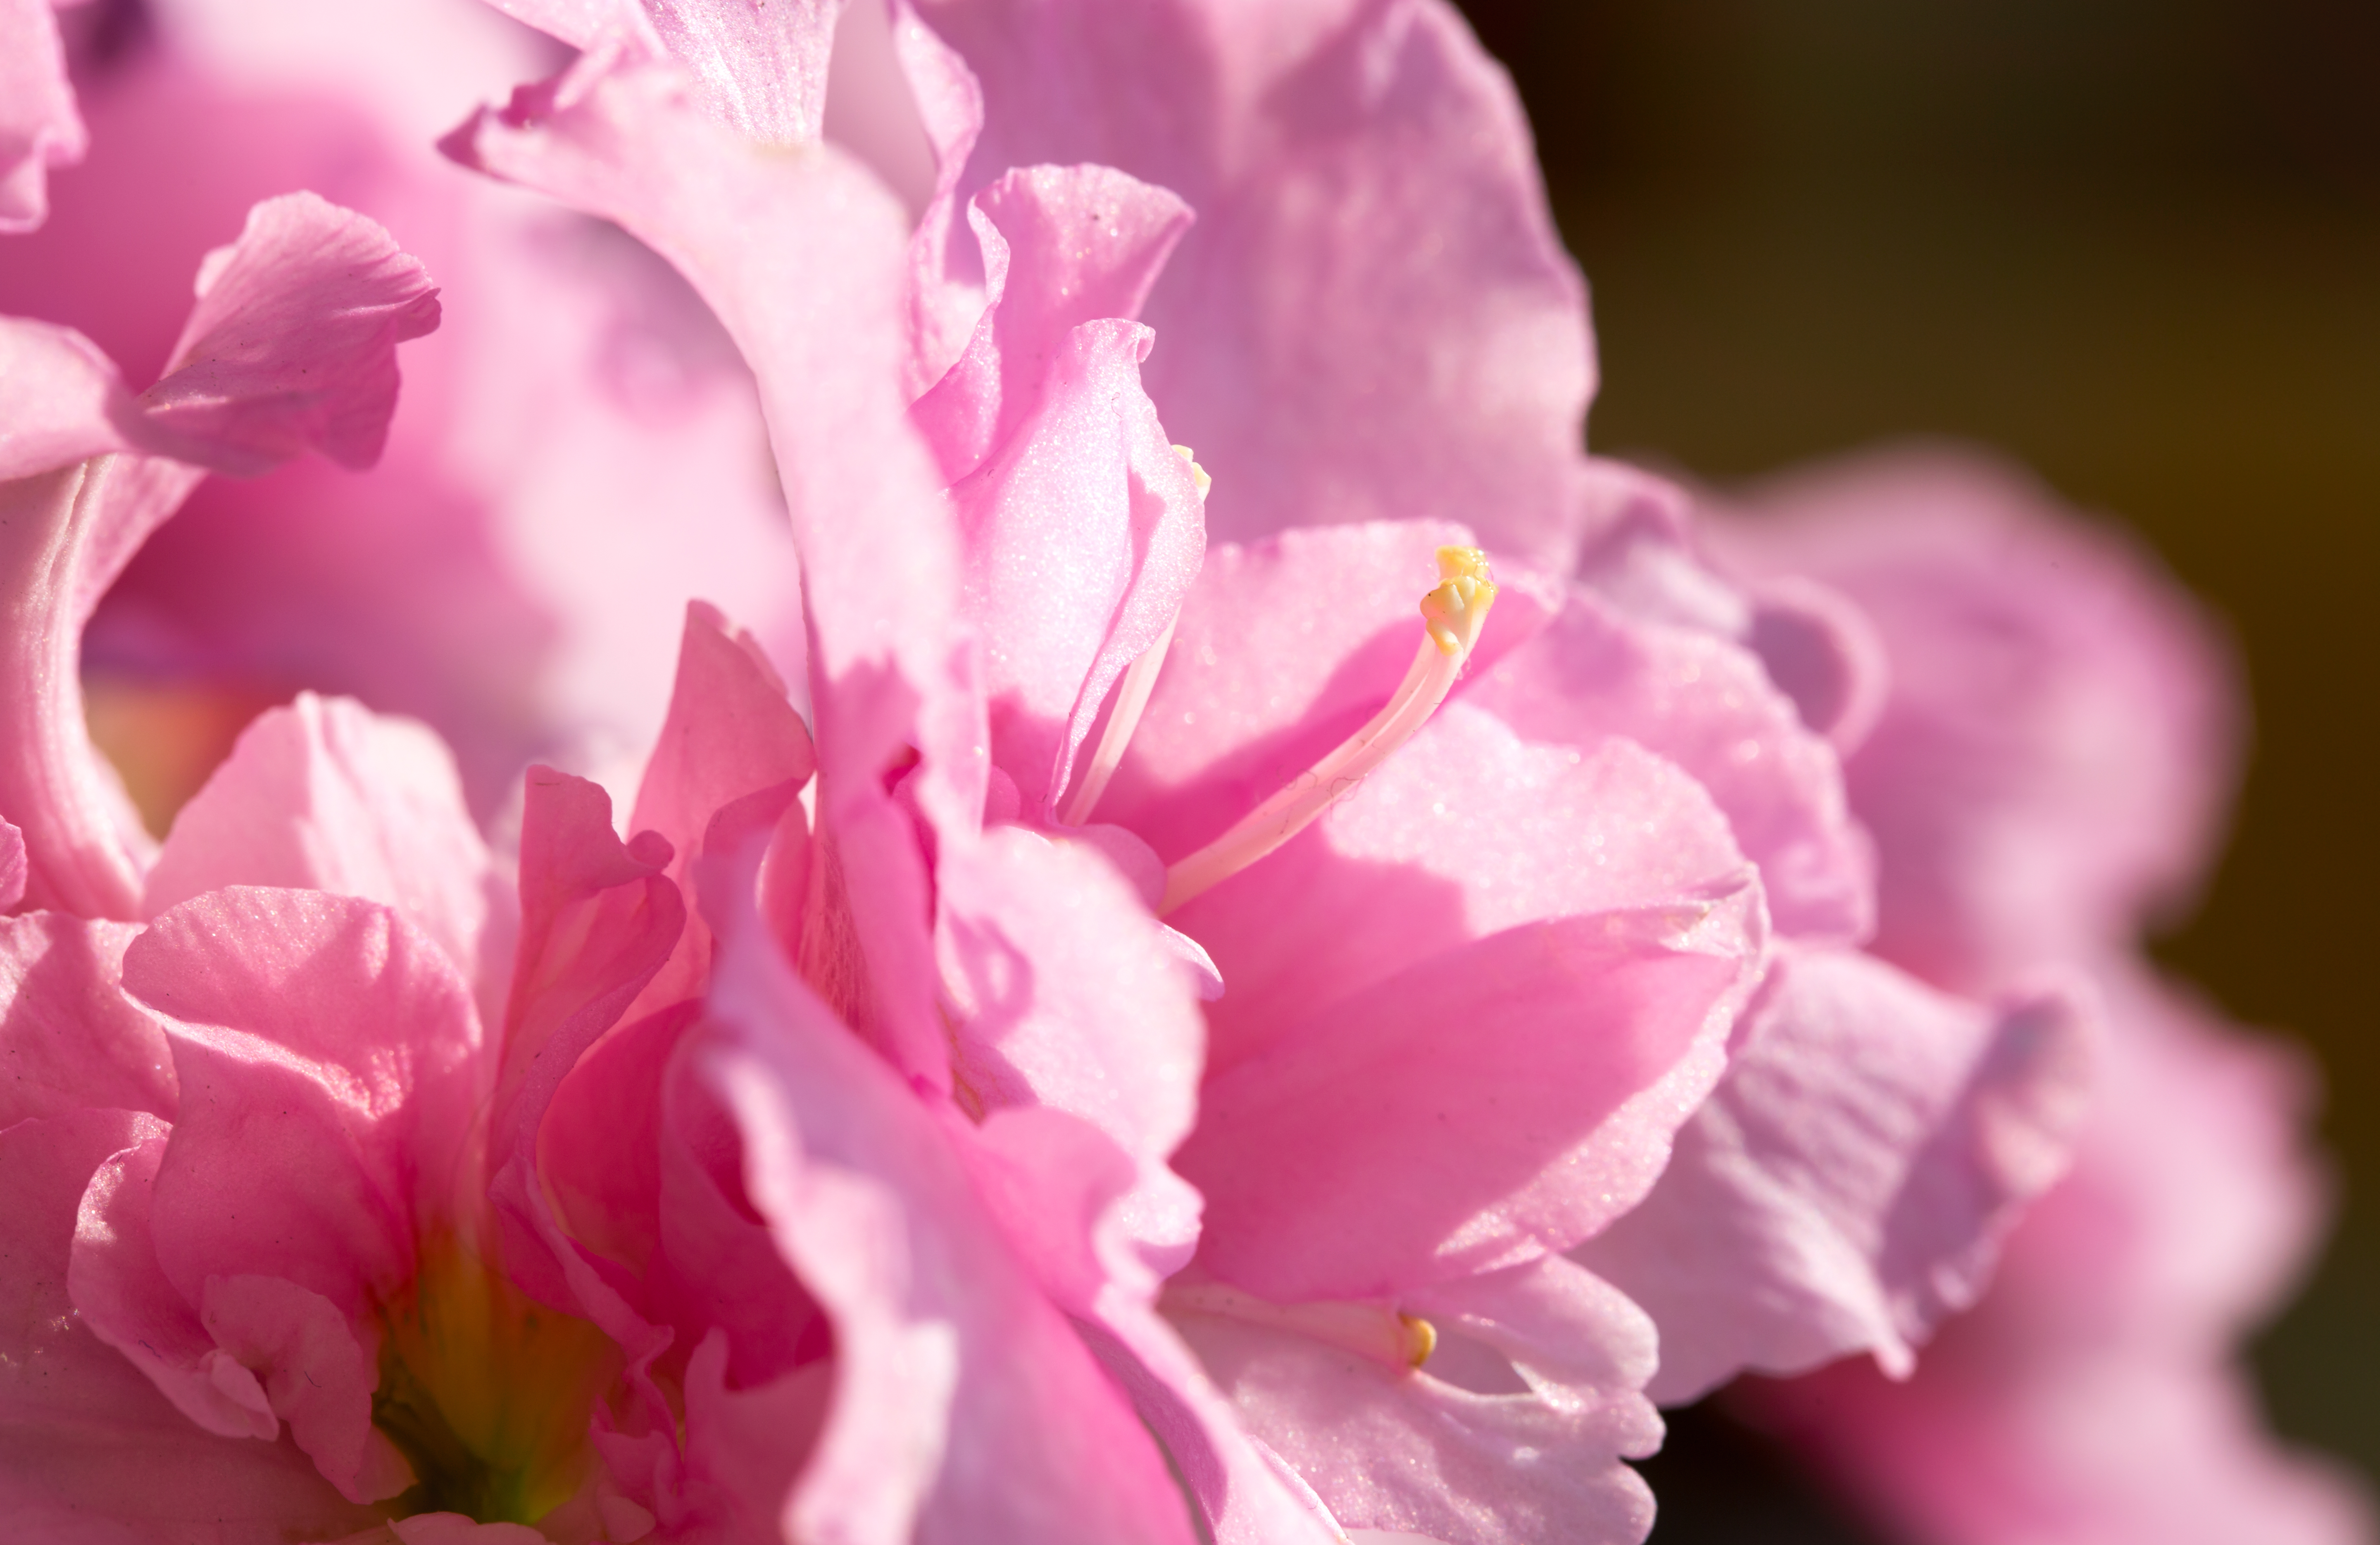
branch, blossom, plant, flower, petal, spring, macro, garden, pink, flora, close up, shrub, peony, azalea, macro photography, flowering plant, woody plant, land plant